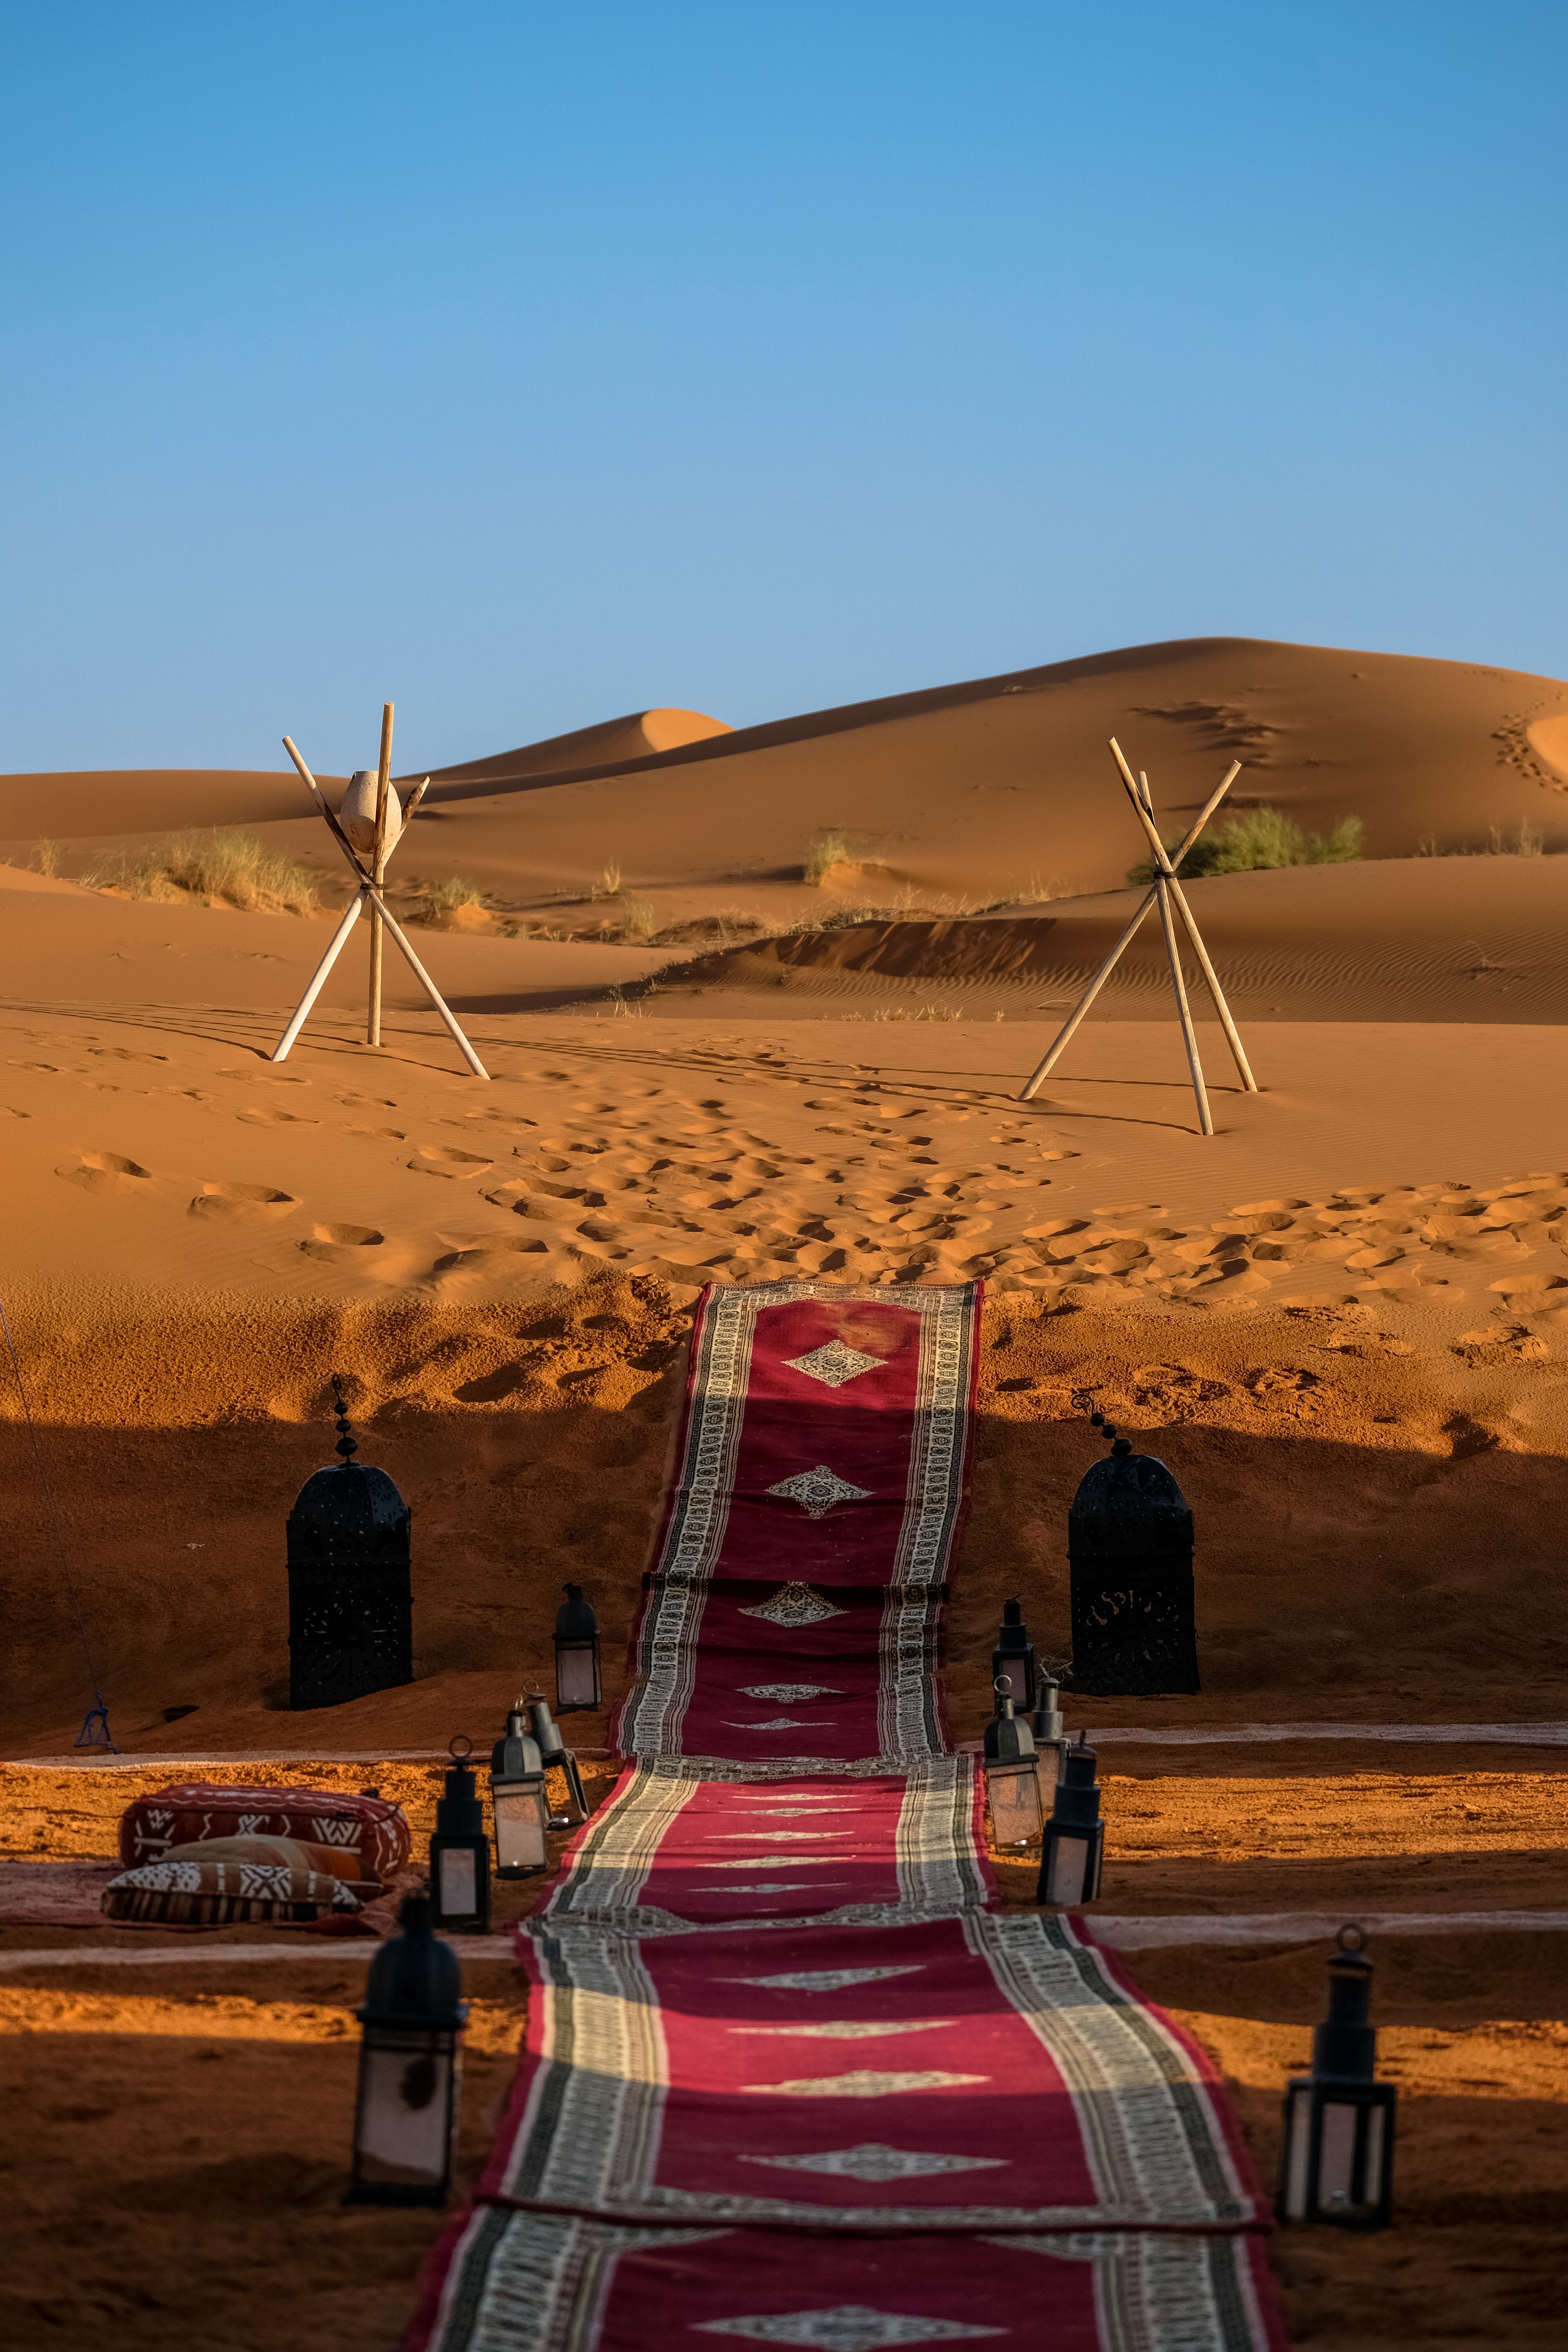
desert, sand, natural environment, windmill, wind turbine, landscape, sky, wind, aeolian landform, ecoregion, shadow, sahara, erg, wind farm, machine, singing sand, horizon